James Maxton

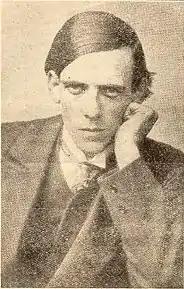
Maxton in 1918

James Maxton (22 June 1885 – 23 July 1946) was a Scottish left-wing politician, who served as Member of Parliament for Glasgow Bridgeton from 1922 until his death in 1946. He was the chair of the Independent Labour Party from 1926 to 1931 and from 1934 to 1939.